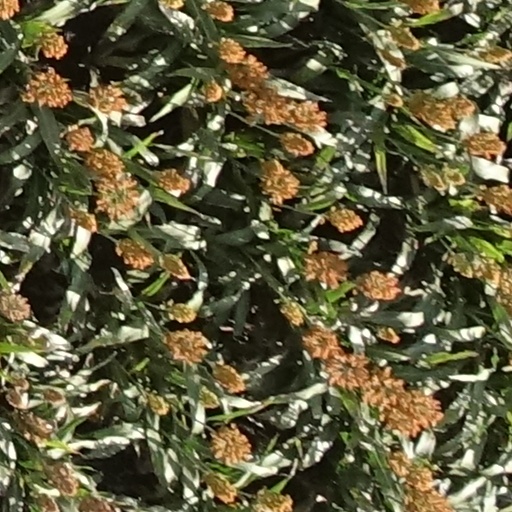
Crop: sorghum